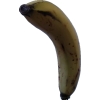
Label: banana